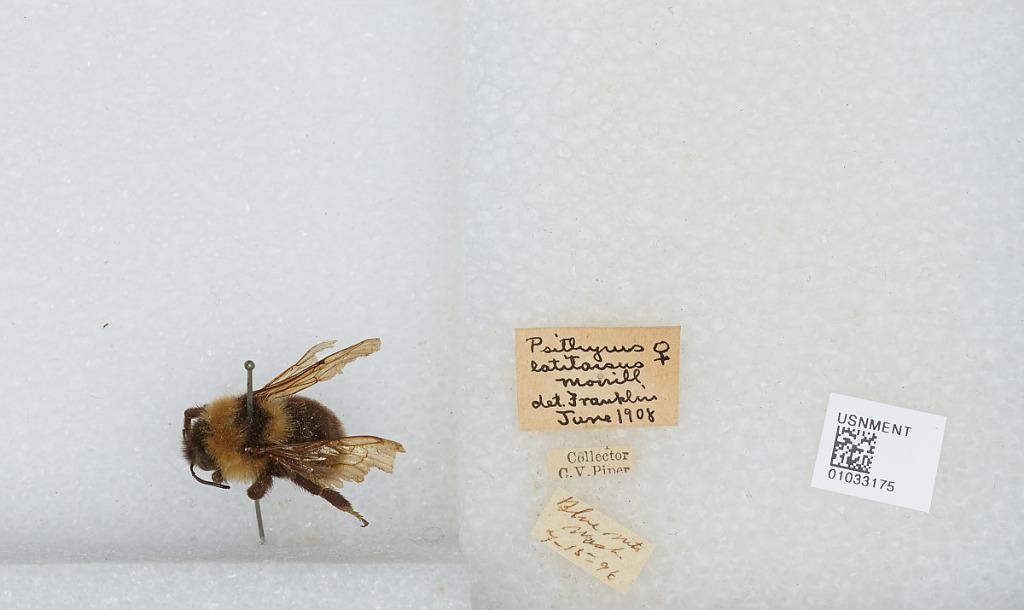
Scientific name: Bombus (Psithyrus) suckleyi Greene
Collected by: C. Piper
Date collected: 1896-7-15
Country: United States
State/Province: Washington
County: Columbia
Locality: Blue Mountains
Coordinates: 46.1236, -117.632
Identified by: Franklin